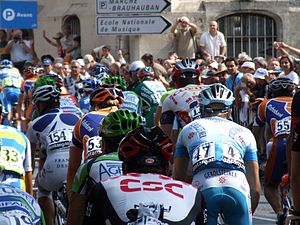
Tour de France / Kendetegn
Tour de France-feltet.
Tour de France er verdens største cykelløb. Det køres hver sommer i Frankrig i juli med start på en lørdag. Det tre uger lange løb betragtes som en af de hårdeste og mest prestigefyldte konkurrencer inden for cykling og sport generelt.